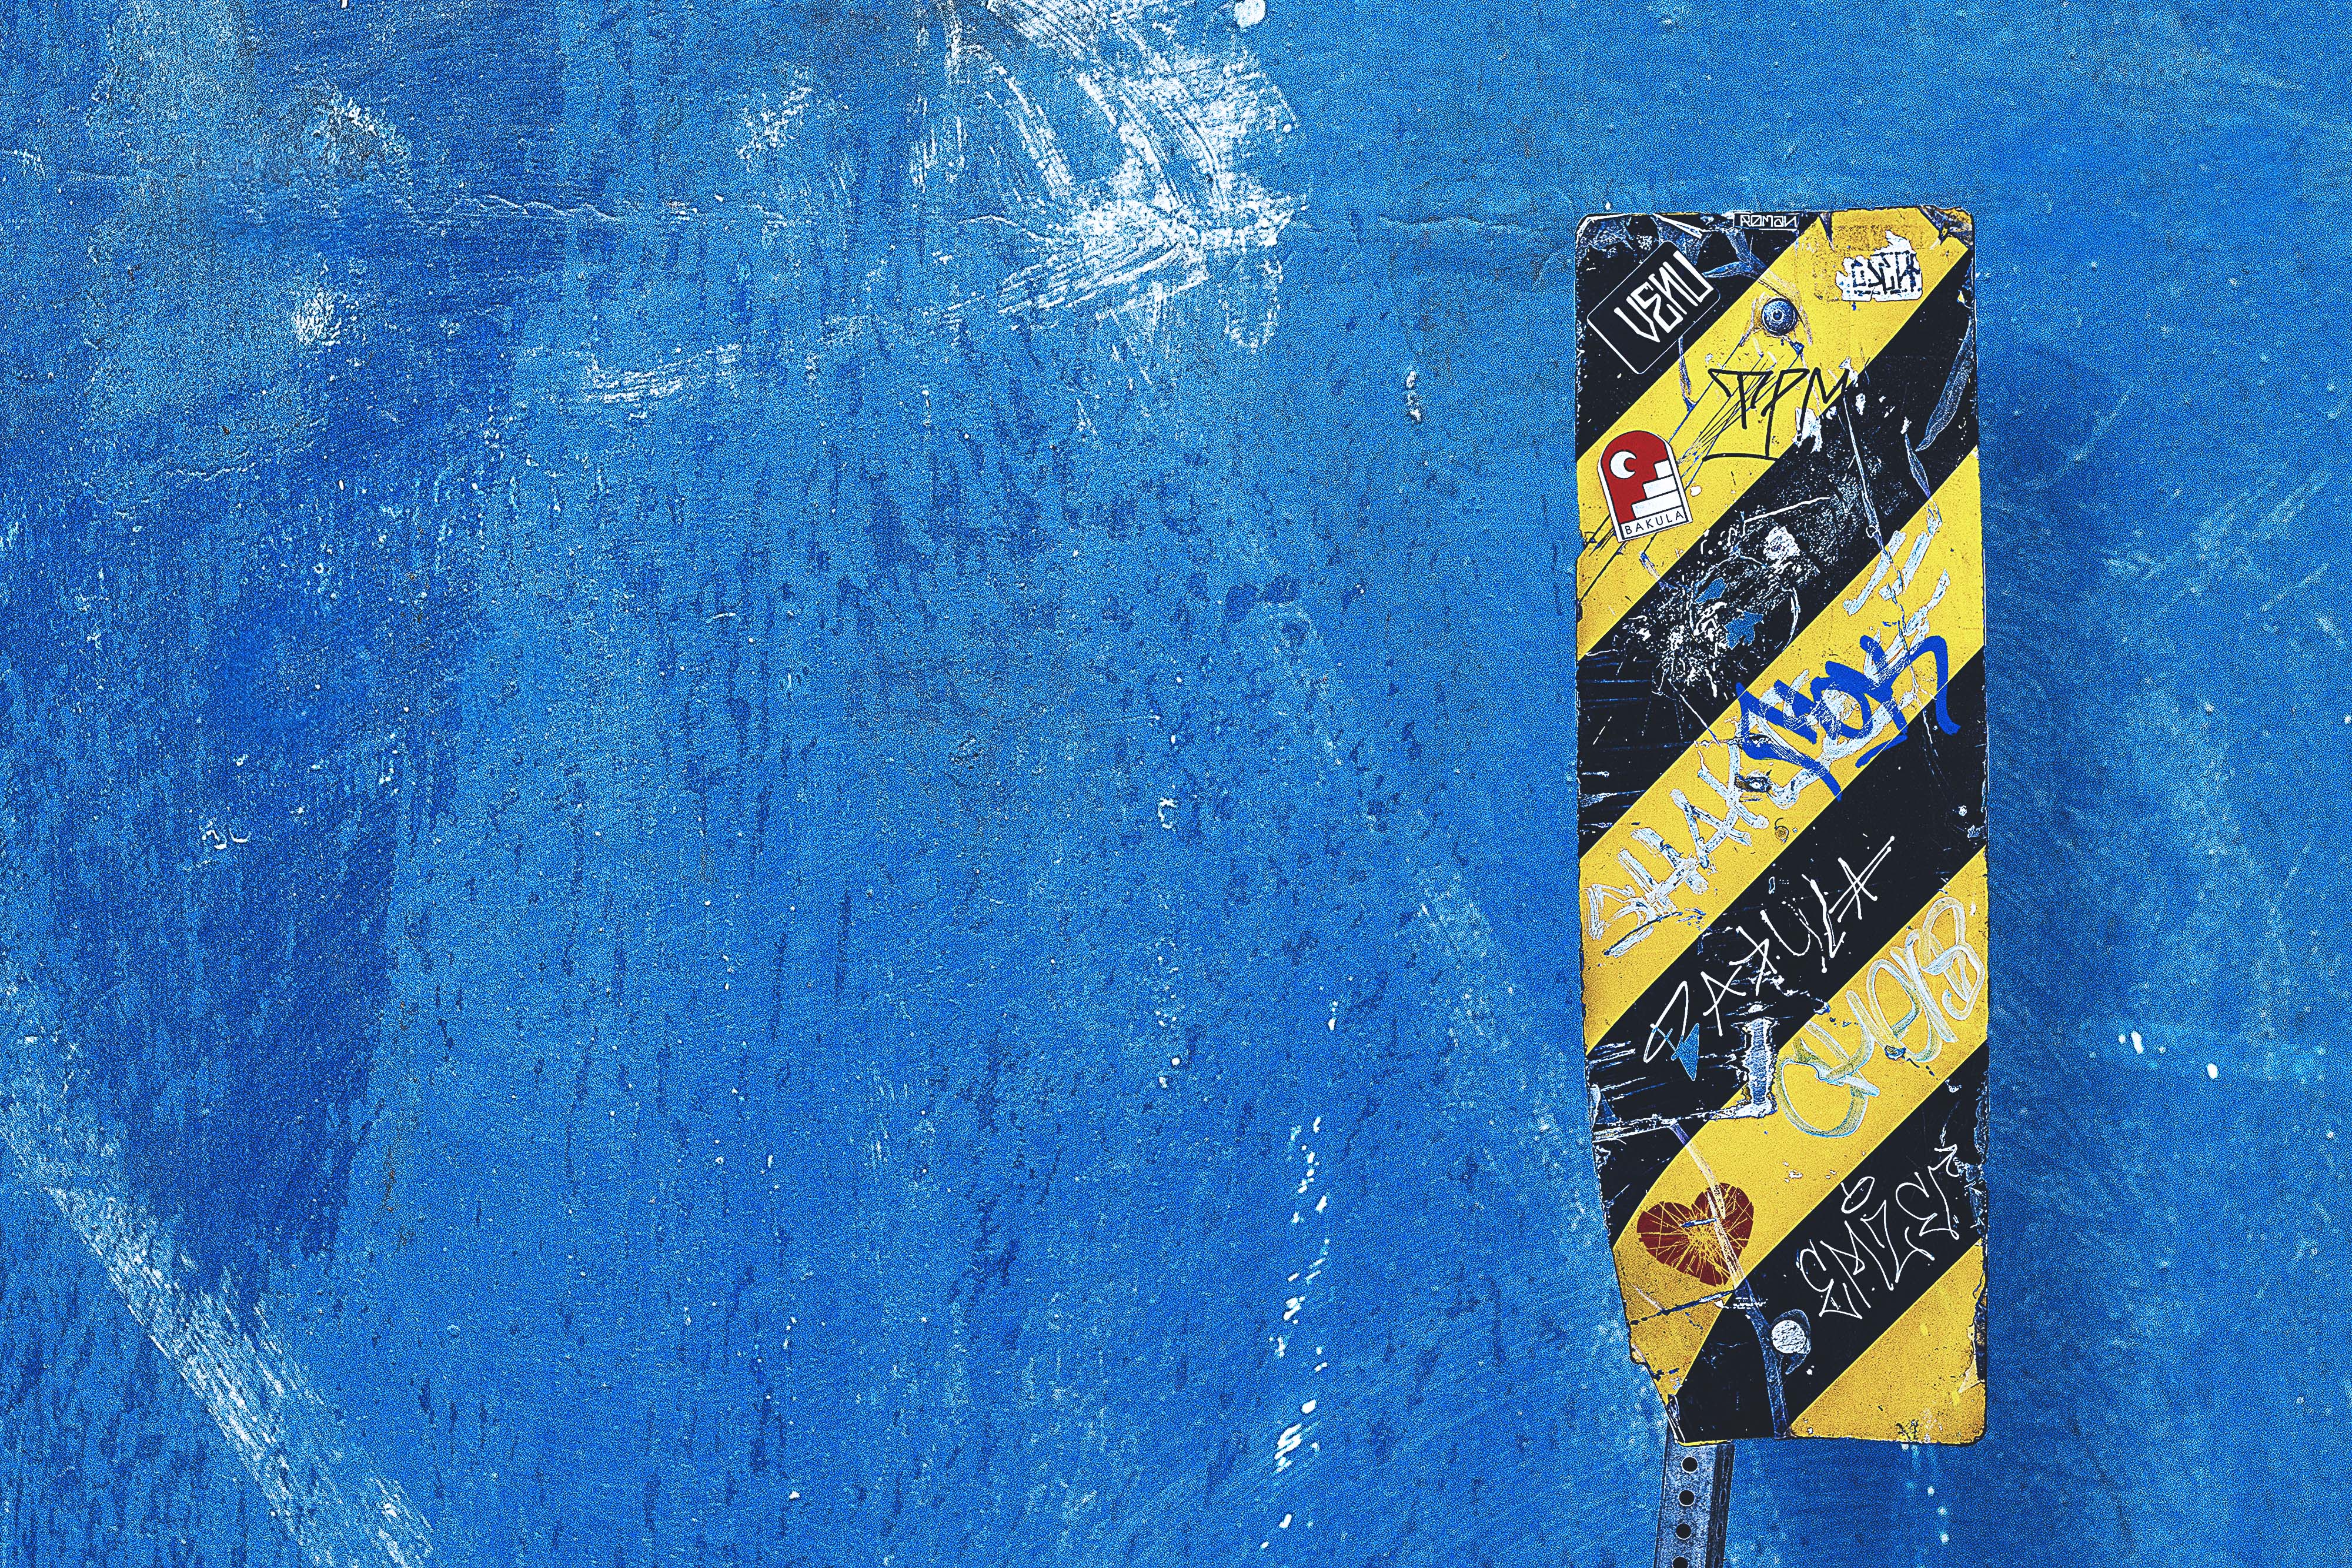
blue, yellow, electric blue